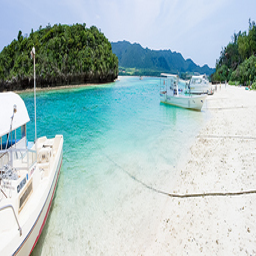
Several boats at the sandy shore line.
Three boats are docked in a lagoon with a white sand beach.
A boat sitting on top of a lagoon next to a sandy beach.
Two boats are docked on a sandy beach.
Three boats are parked at shore on the beach.